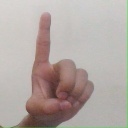
अक्षर: ड